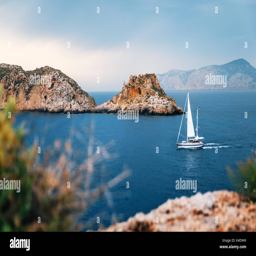
sailboat with german flag are sailing against the stormy sky , film character